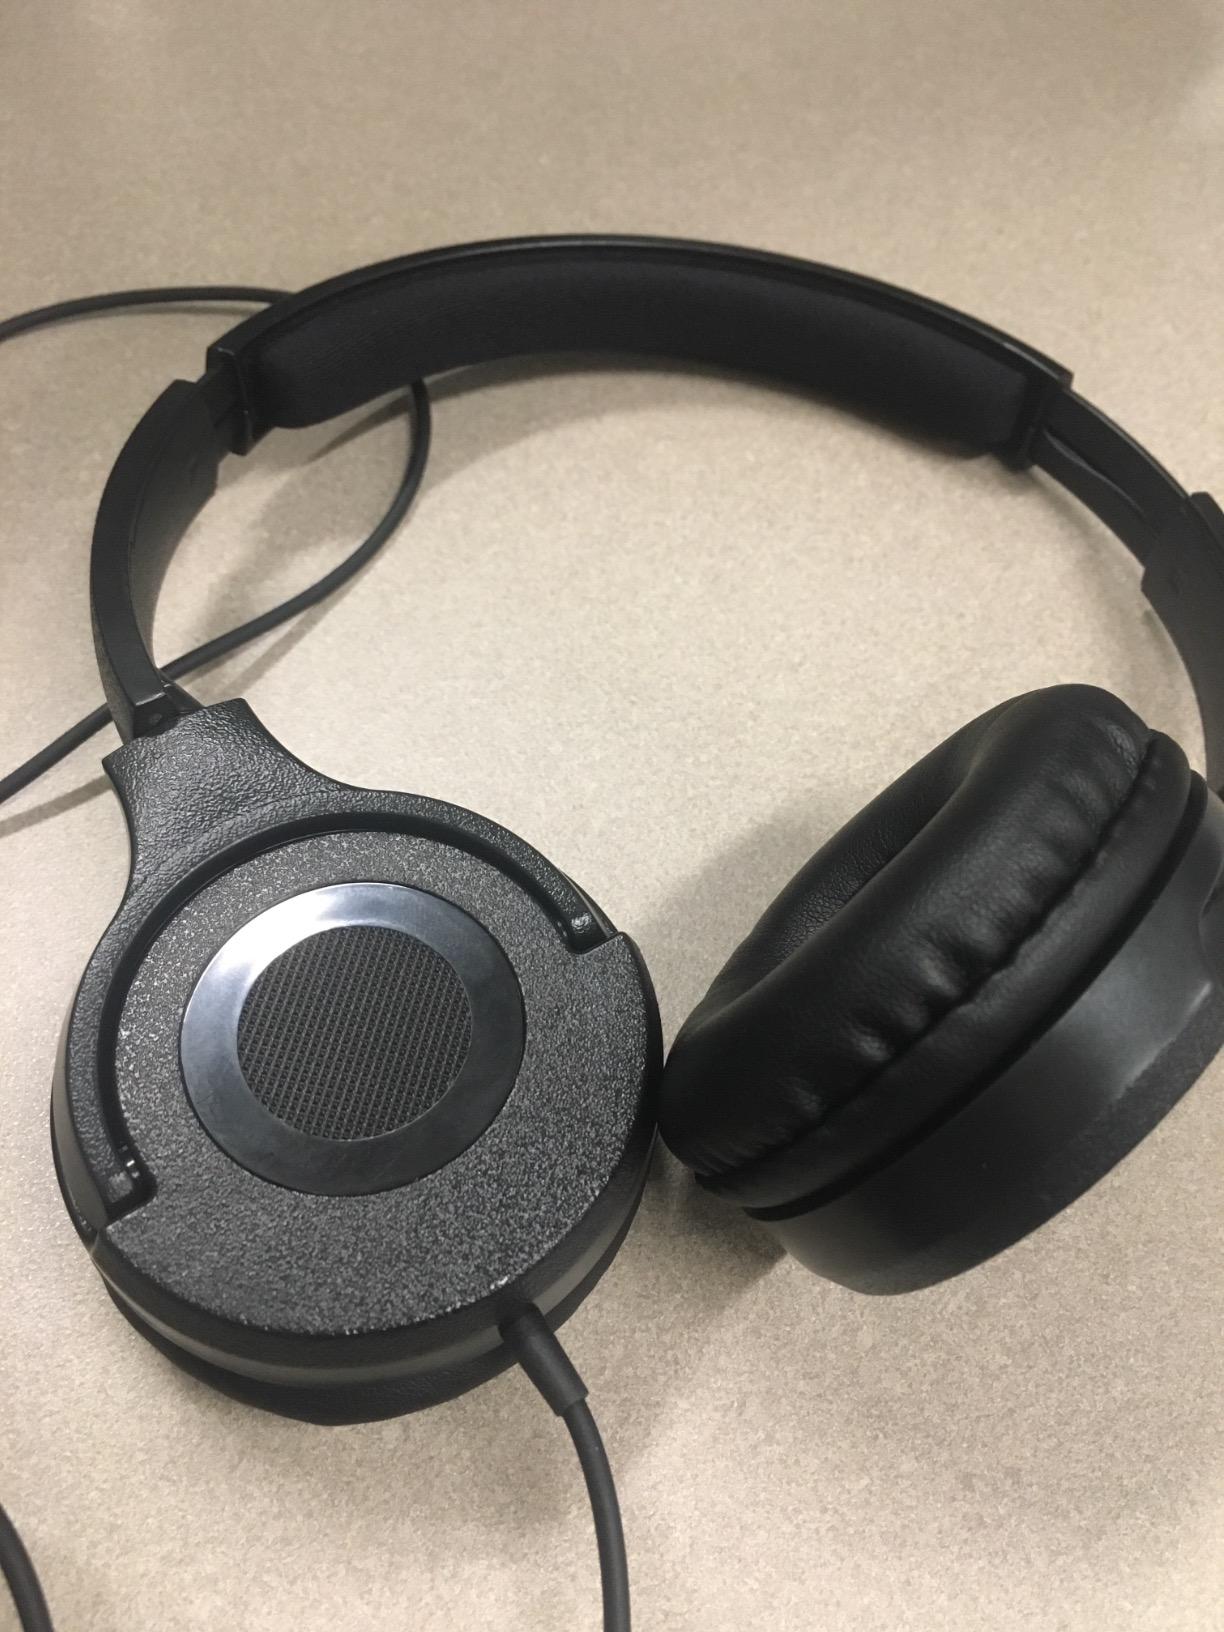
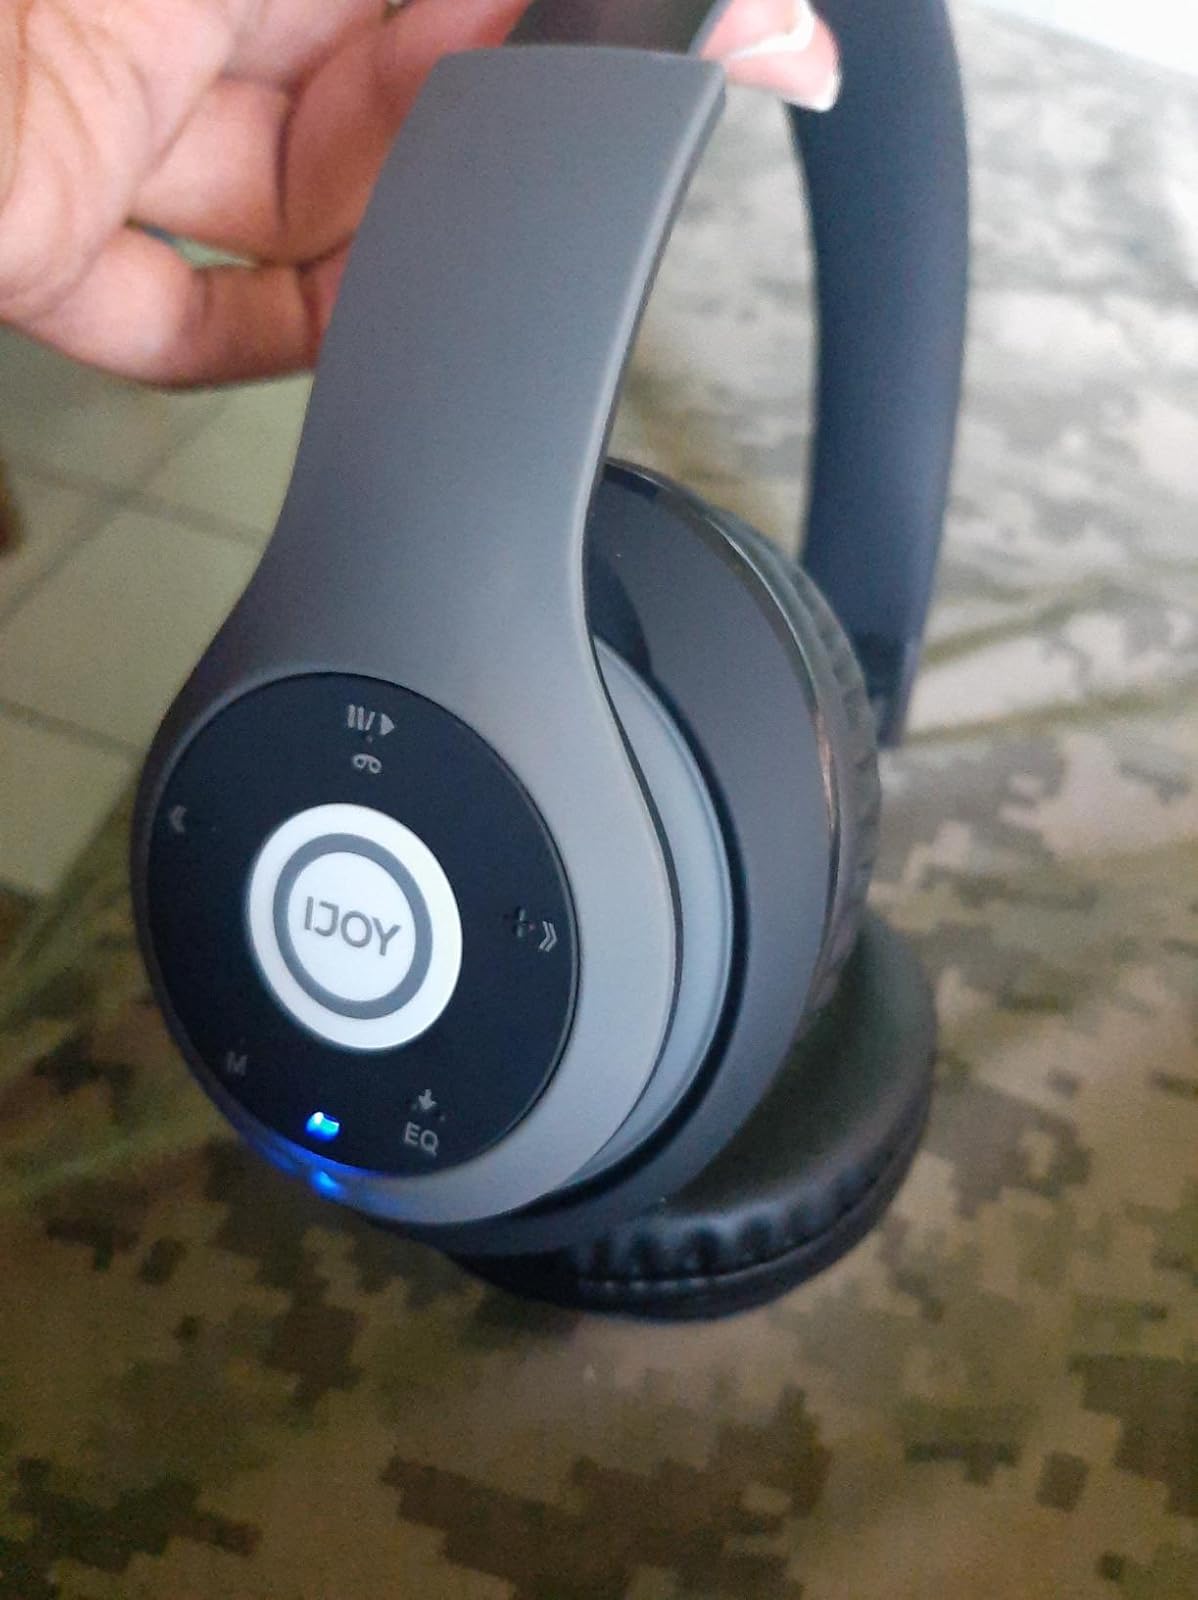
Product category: headphones
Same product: no